SaGa: Scarlet Grace

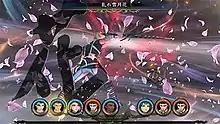
The battle system of "SaGa: Scarlet Grace" uses a turn-based model, with turn order influencing elements of battle.

Once a battle is triggered on the world map, the player and enemy parties face each other in a themed arena. Battles use a turn-based combat system, with each side able to perform an action per turn. The player's party is arranged in different formations which impact their abilities and tactics. Their actions are dictated by Battle Points (BP), displayed as a line of stars; depending on the amount of available BP, different actions can be taken, and those characters who cannot be assigned a move skip that turn. There are eight weapon types, each with different attributes which impact both how a character fights, how they attack different enemies, and the effectiveness of attacks against enemy types.